Second Test, 2007–08 Border–Gavaskar Trophy

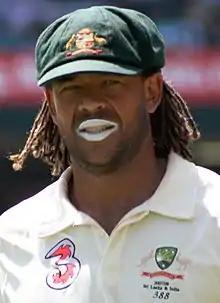
Andrew Symonds (pictured in the match), who charged Harbhajan with racial abuse towards him, scored 162 in the first innings and 61 in the second

After lunch, Ponting began looking dangerous, scoring three fours off one R. P. Singh over before he was dismissed by Harbhajan Singh adjudged LBW despite getting an inside edge on the ball prior to the ball hitting the pad. Australia were 3/119 at the end of the 30th over. Hussey edged the first ball of the next over to Tendulkar who took a low catch at first slip, bringing Andrew Symonds to the crease. Michael Clarke fell in the over after, not offering a shot to a straight, full ball on leg stump and being adjudged LBW, leaving Australia at 5/121. Singh soon drew an edge from Gilchrist to Tendulkar at first slip once again, who had to dive forward to take the catch. With only one specialist batsman remaining, Australia were at 6/135, with India having the clear upper hand.